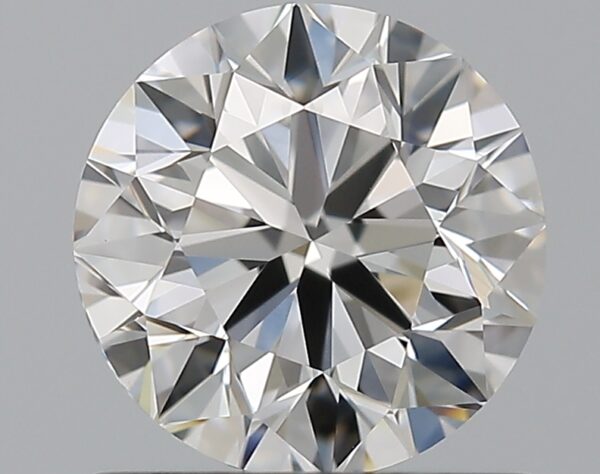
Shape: round
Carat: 1
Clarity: VS1
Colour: F
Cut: VG
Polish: EX
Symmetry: VG
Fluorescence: F
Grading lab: GIA
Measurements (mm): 6.2 x 6.25 x 4.02